Racer X (band)

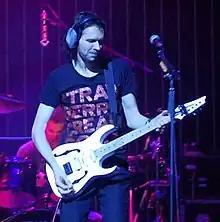
Band founder Paul Gilbert

Racer X was an American heavy metal band formed in Los Angeles in 1985. The group went through a hiatus and a few lineup changes, with bassist Juan Alderete being the sole constant member. They were signed to Shrapnel Records.